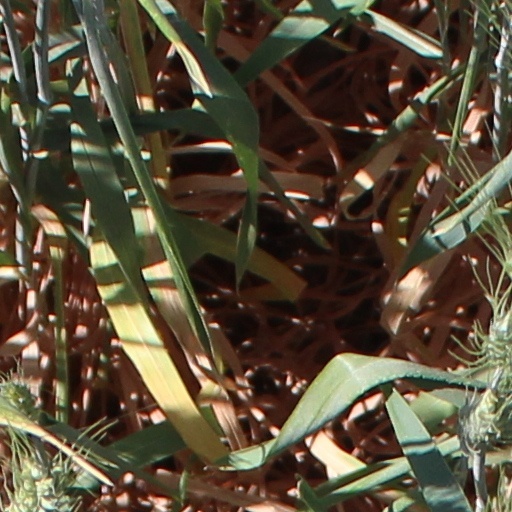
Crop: wheat